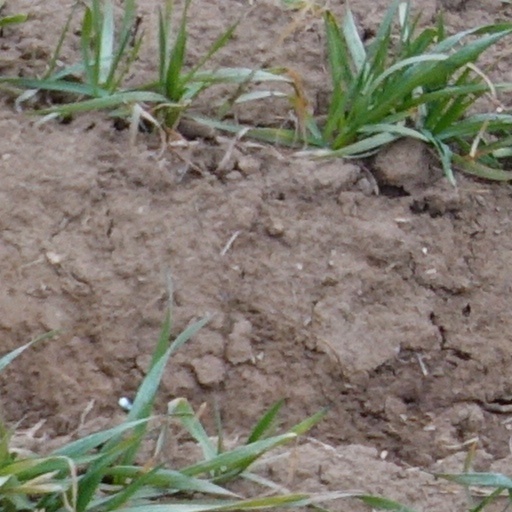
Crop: wheat